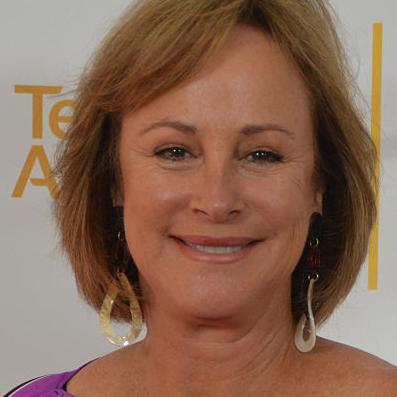
Age: 56